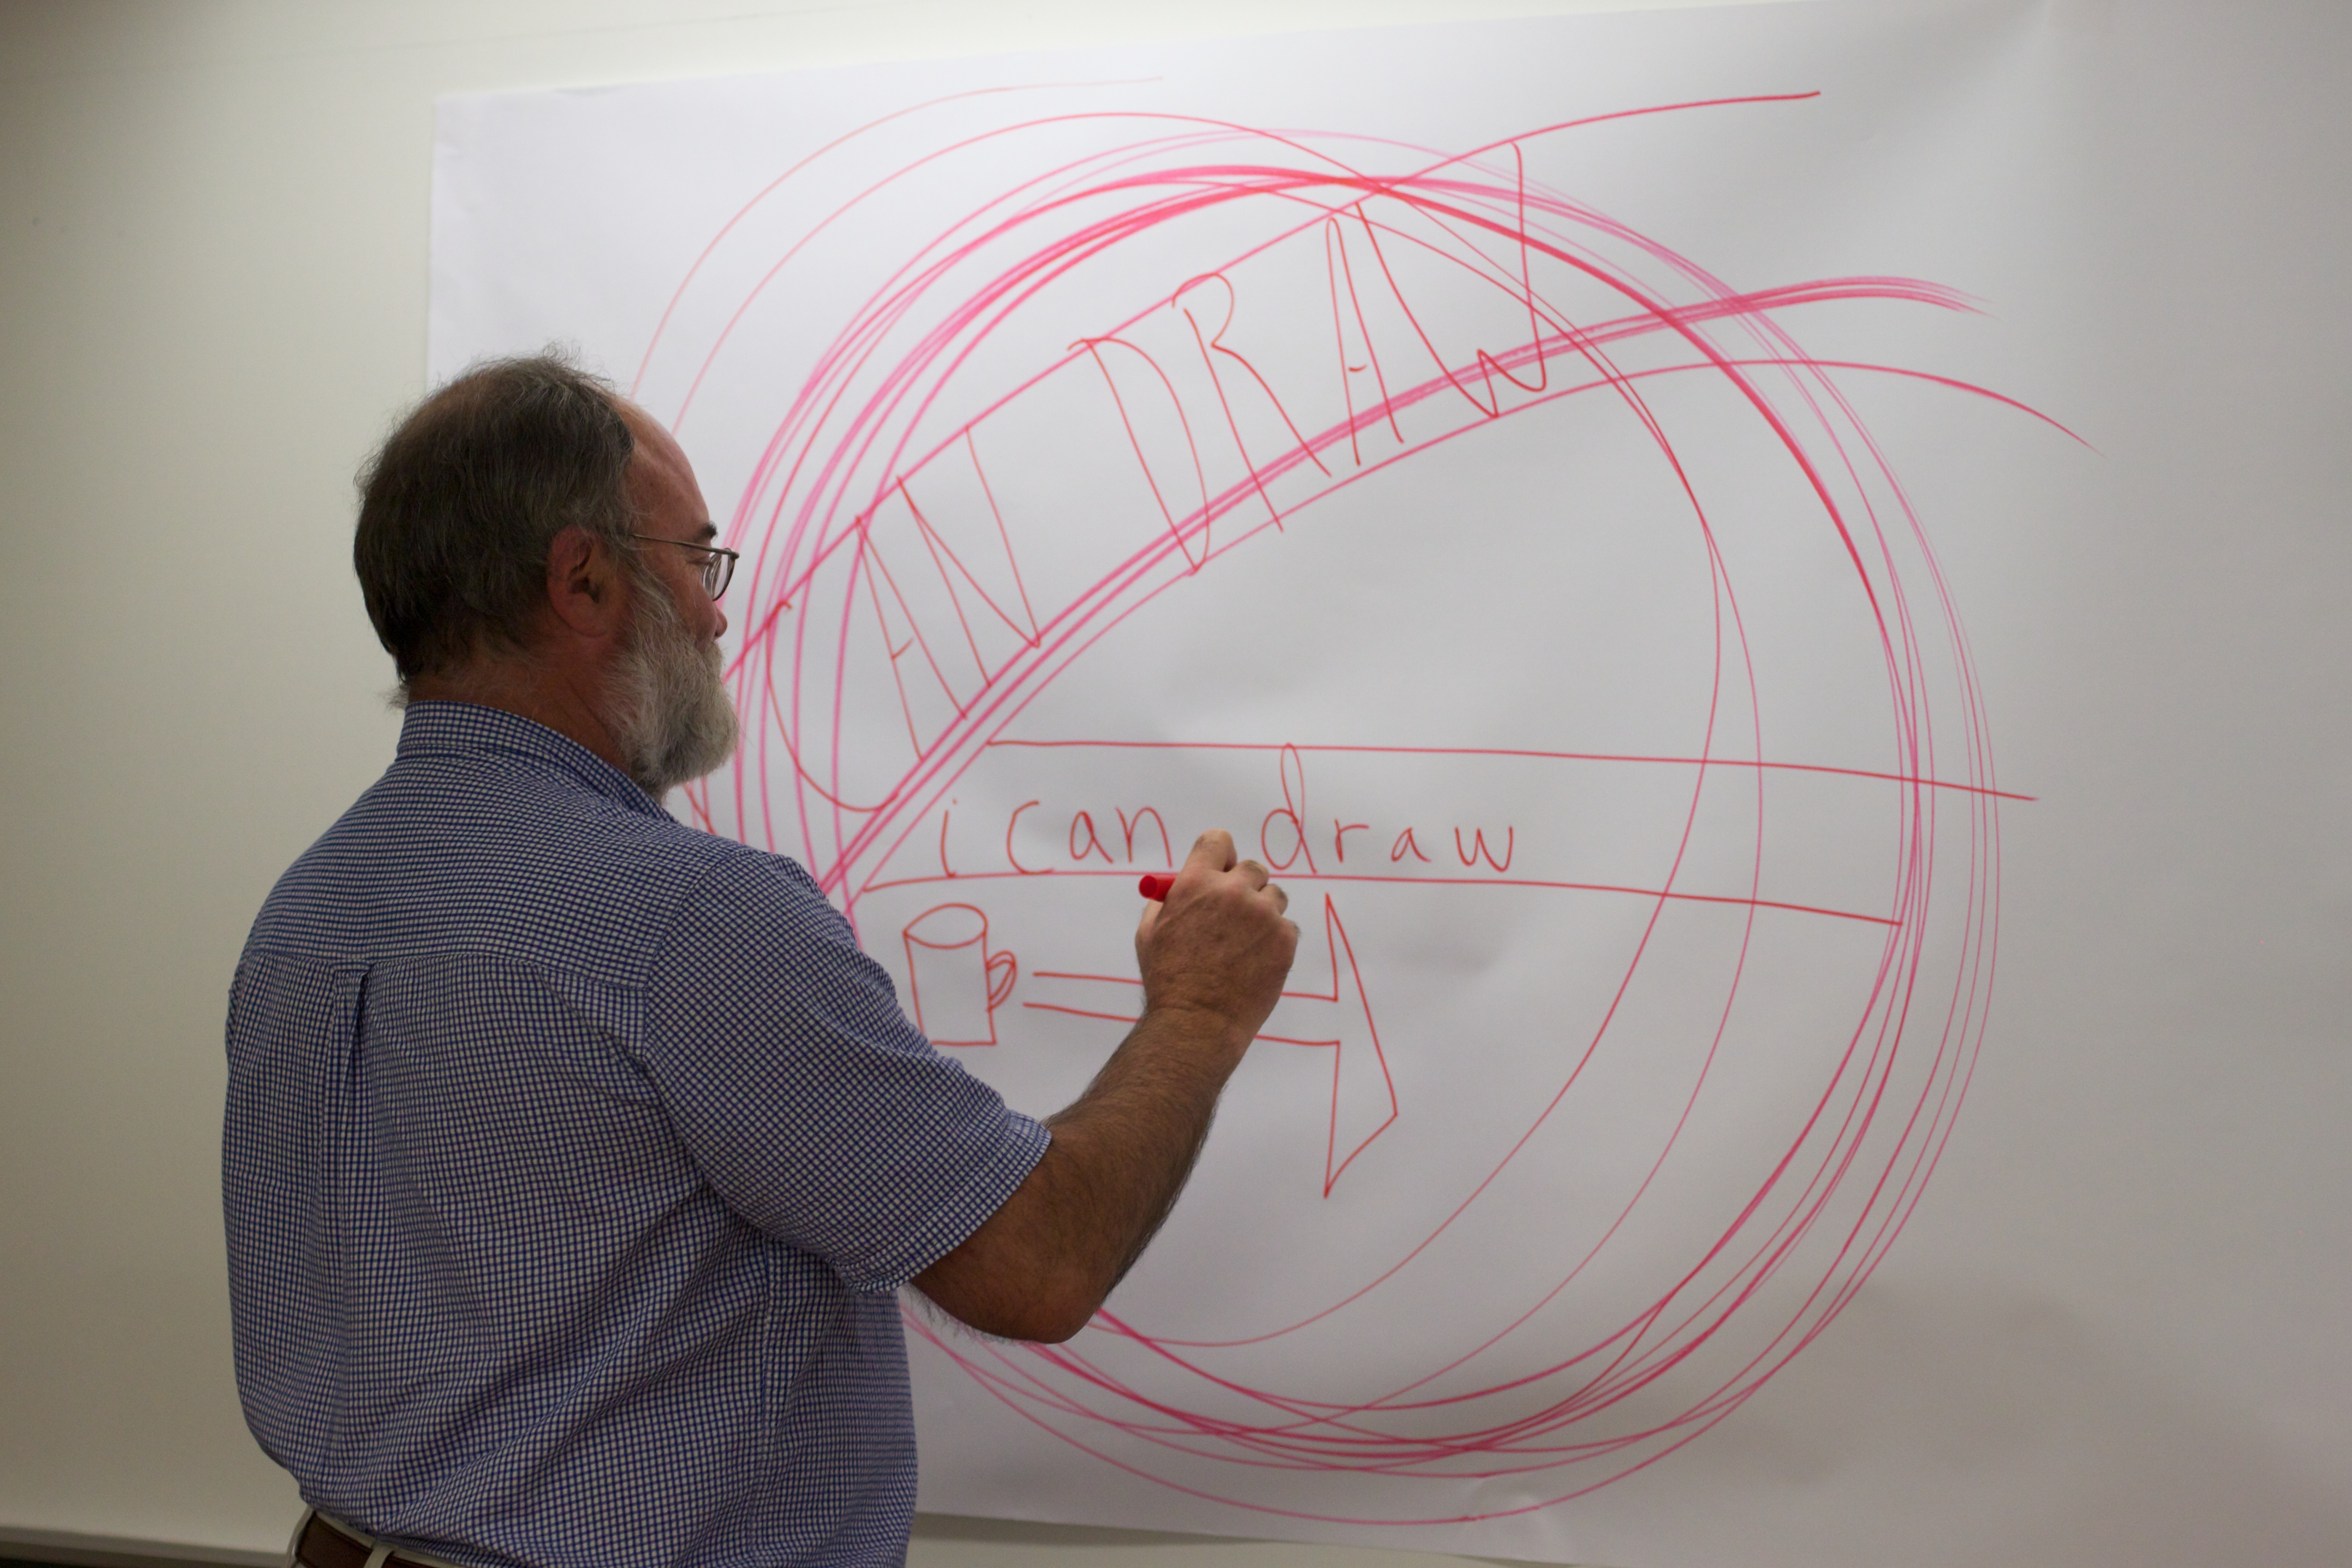
circle, art, sketch, drawing, design, shape, umwfa12